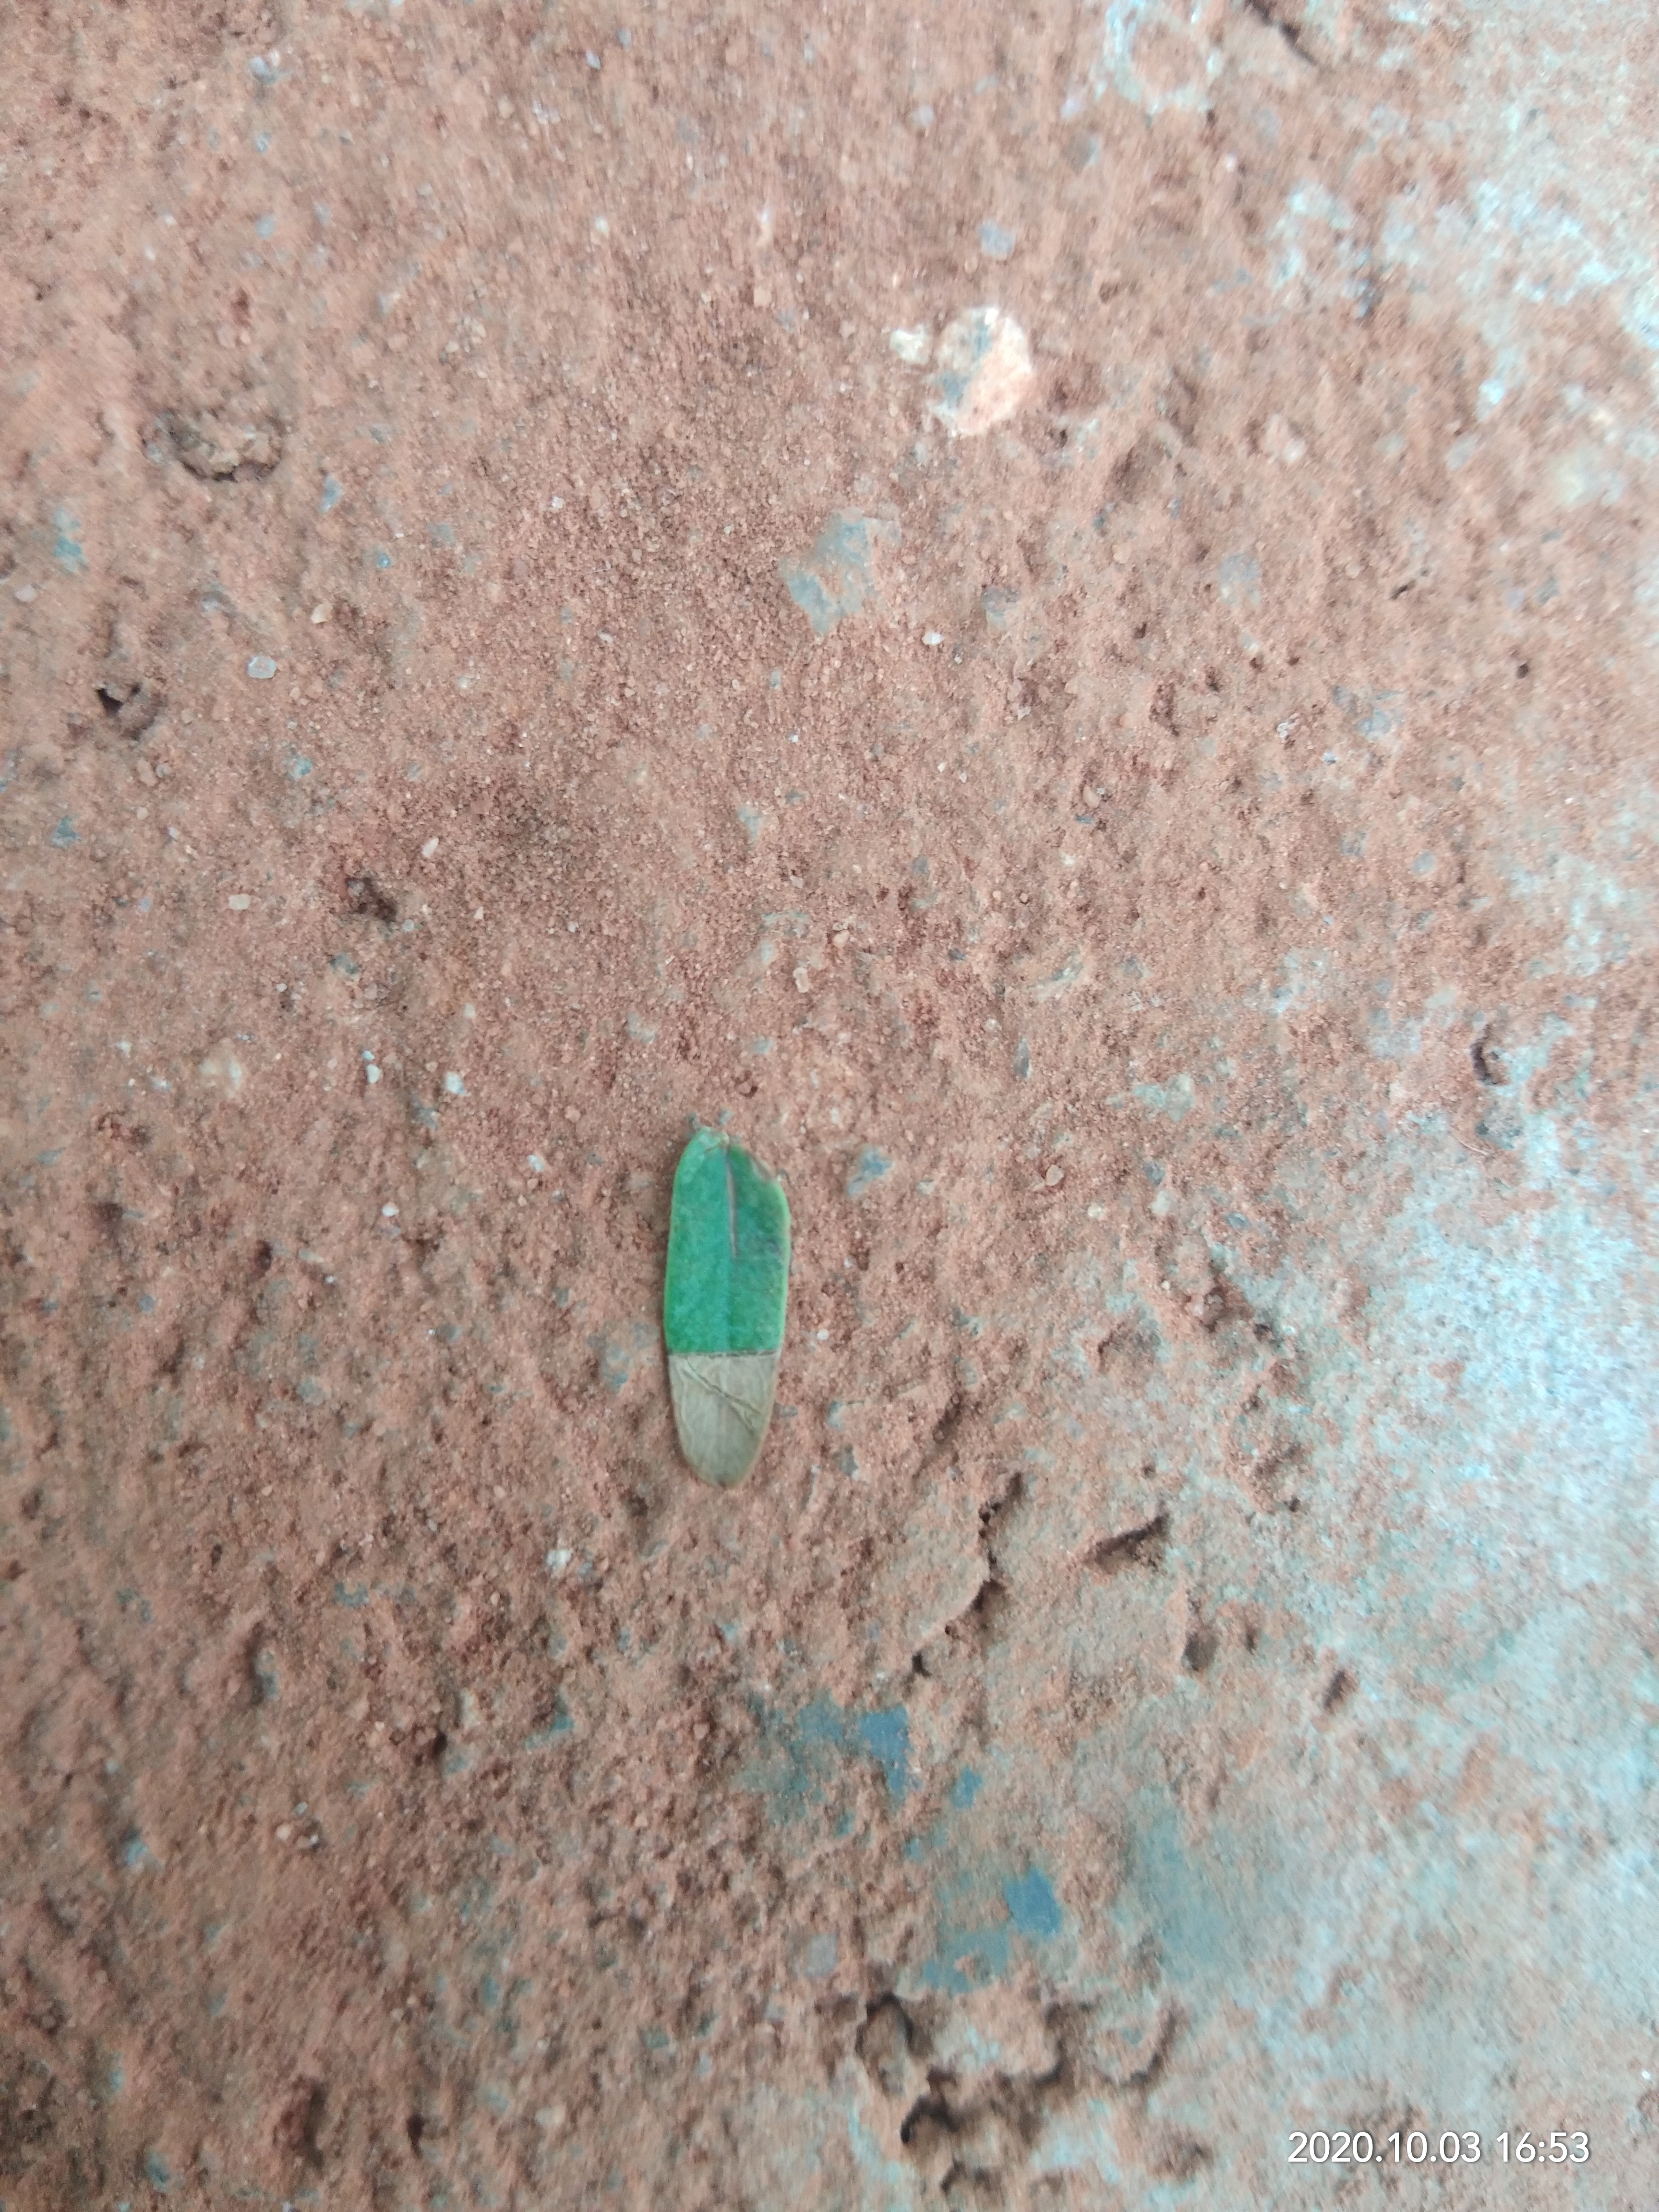
Plant: Tamarind